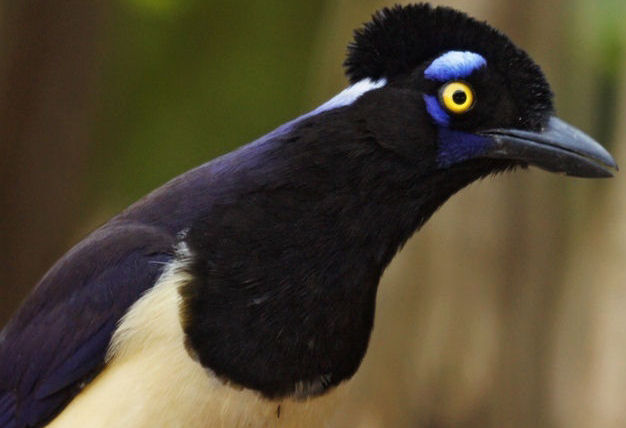
Species: PLUSH CRESTED JAY
Scientific name: CYANOCORAX CHRYSOPS
ImageNet parent category: jay